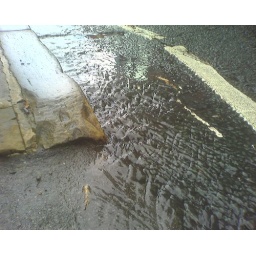
on the road near my house